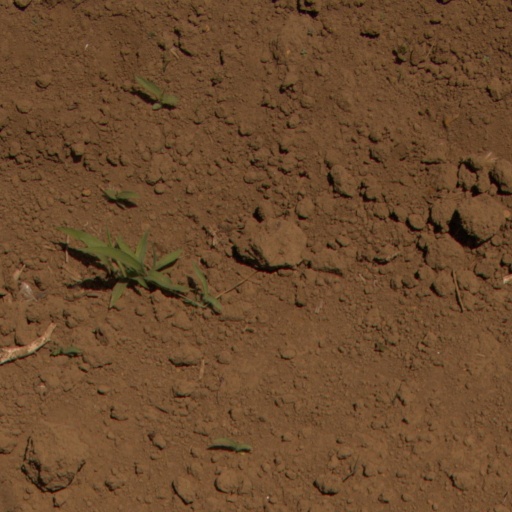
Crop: Jerusalem artichoke